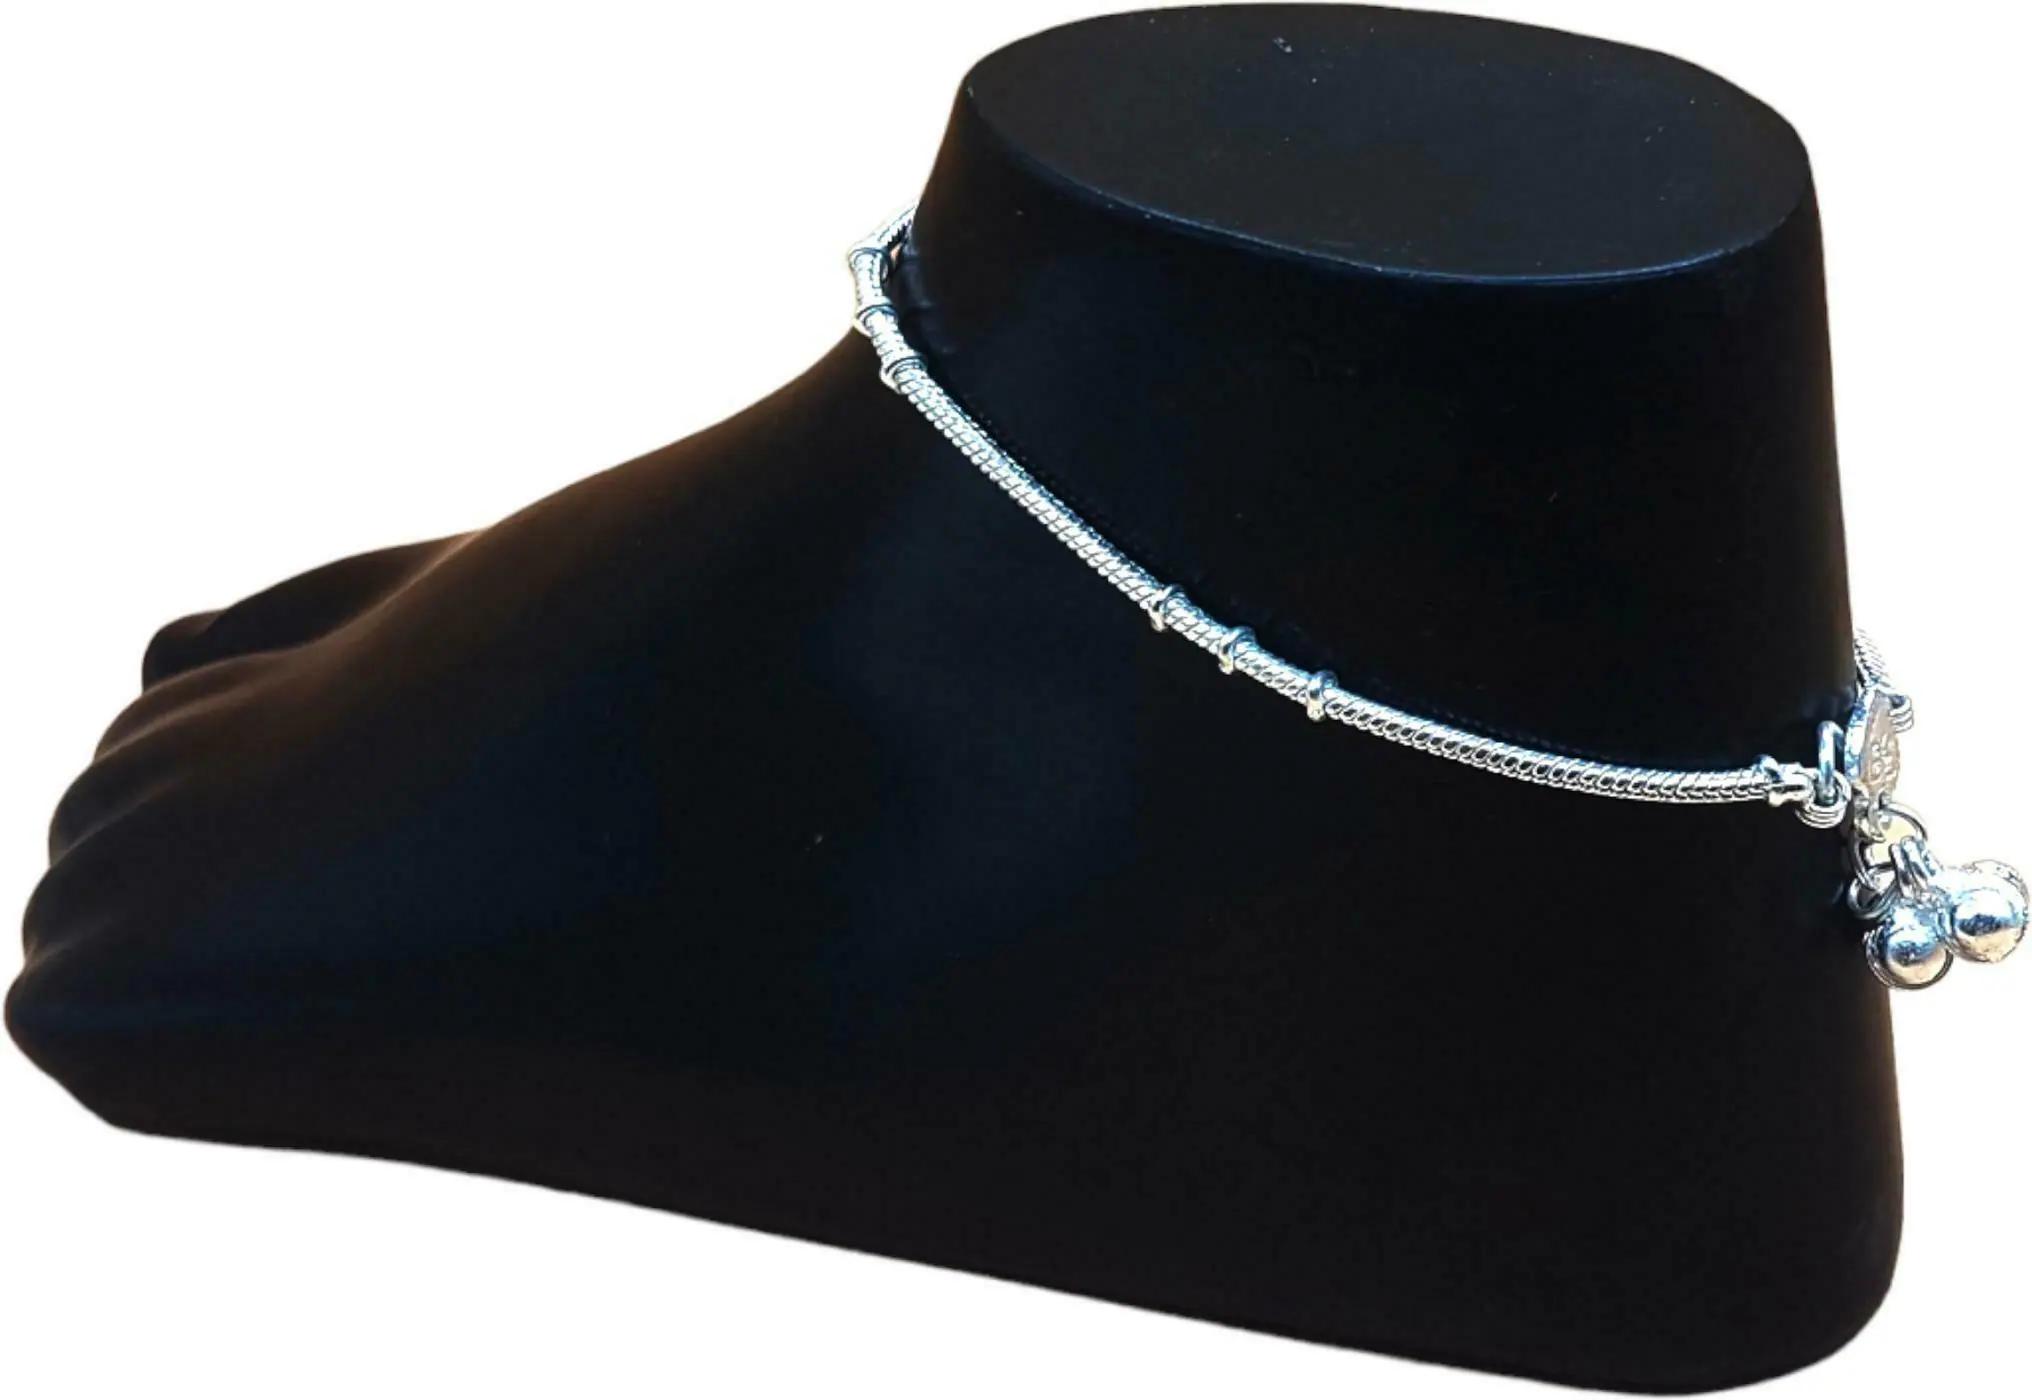
BR Ornaments Elite Glittering Women Anklets & Toe Rings Alloy Anklet (Pack of 2)
Type: Anklet
Brand: BR Ornaments
Price: Rs. 199
 This silver anklet looks good with all indian outfitsor traditional outfits suitable girls and women of all ages. grab this pair of anklets, you will feel stylish ankle and shining silver anklet will make beautiful, you must buy the sns traders anklets you will never go wrong with the latest design, fancy anklets in silver jewellery.